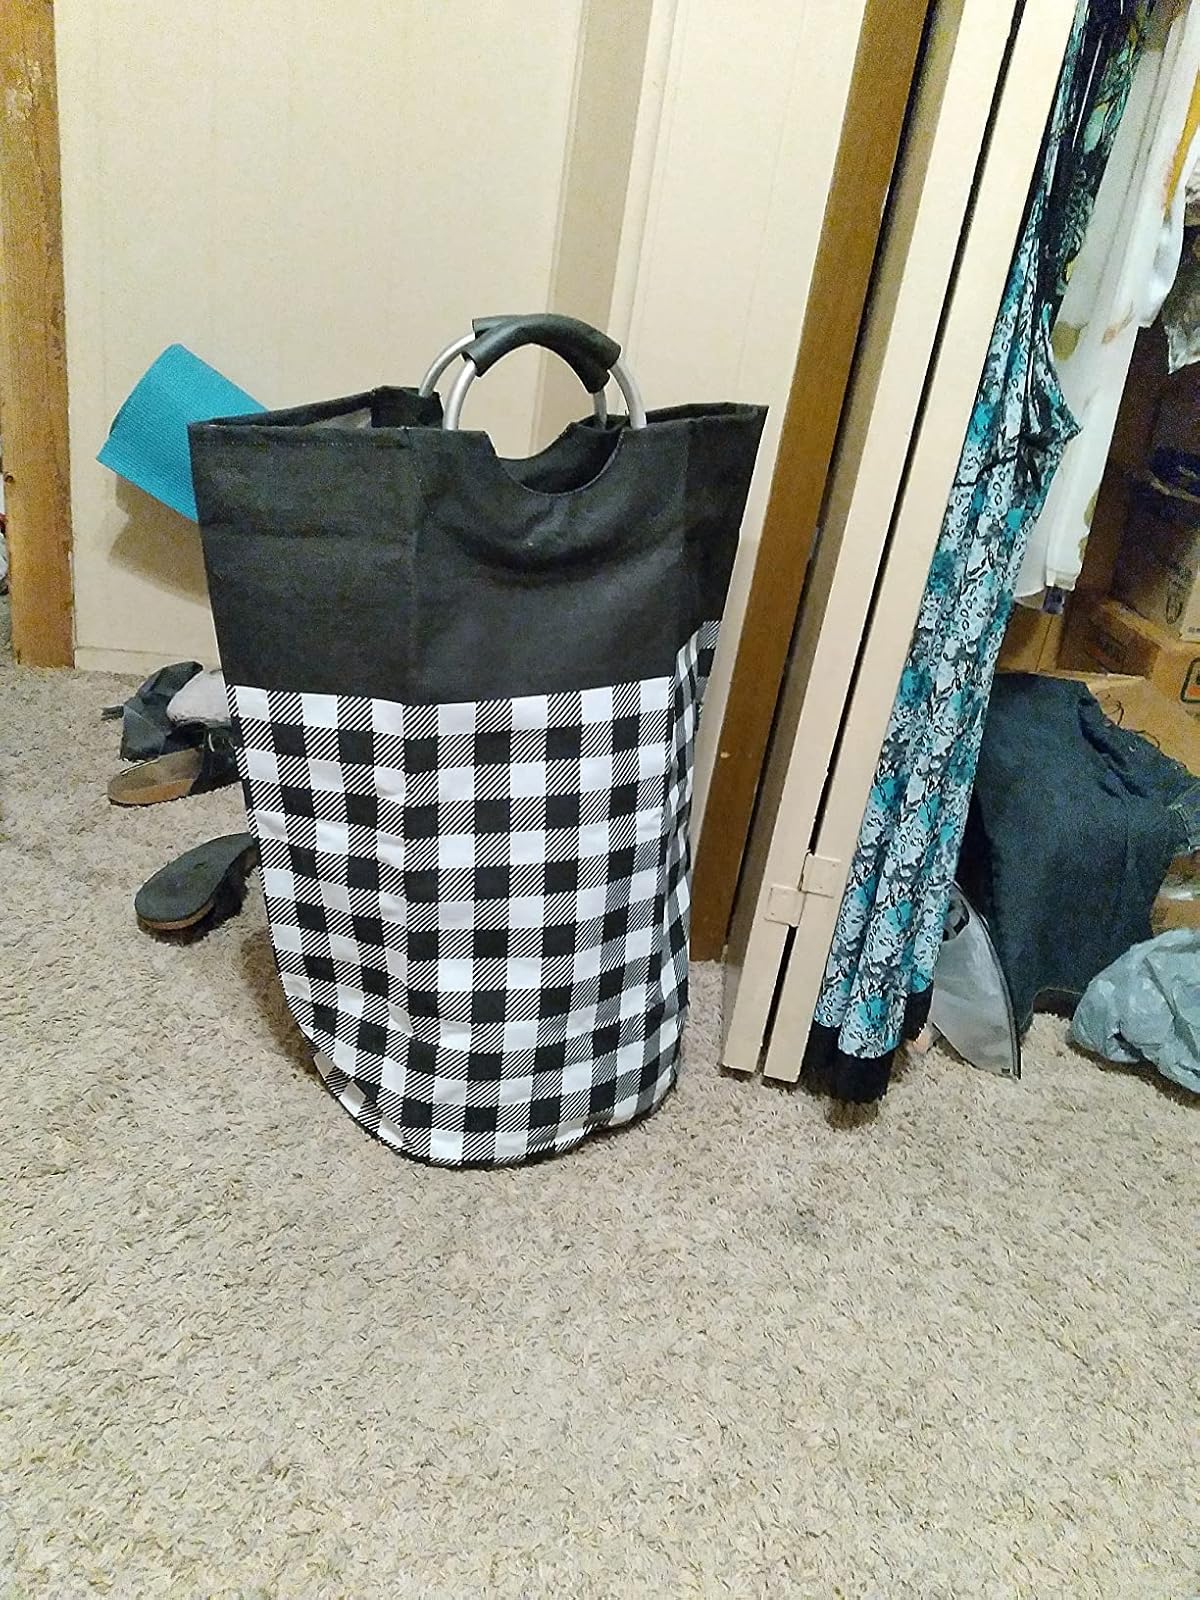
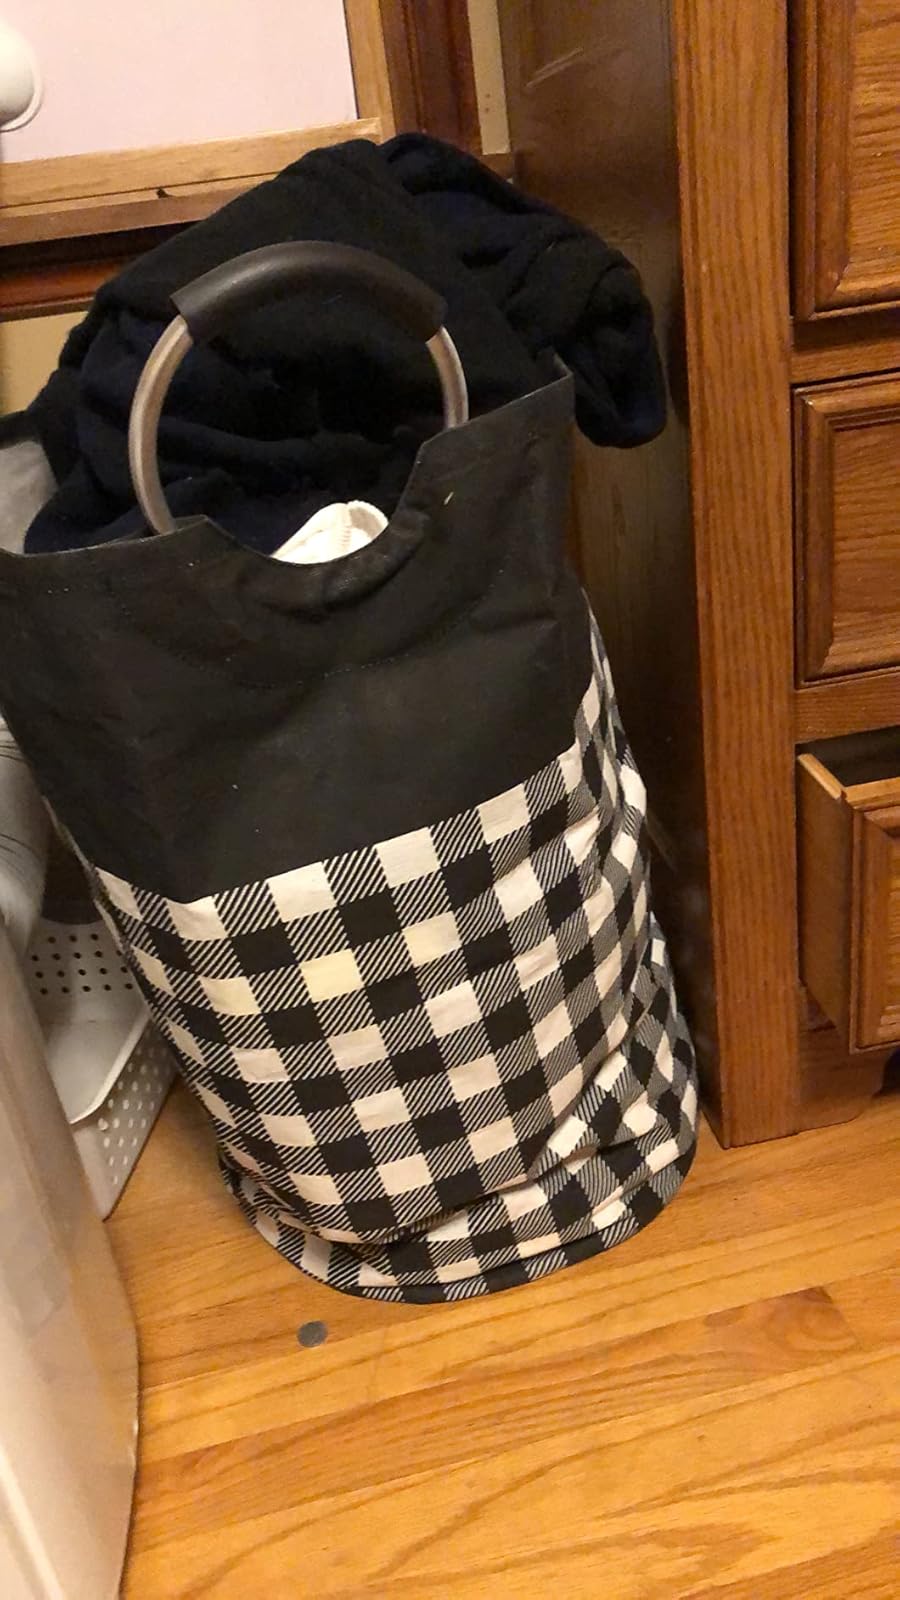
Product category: items_hamper
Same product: yes